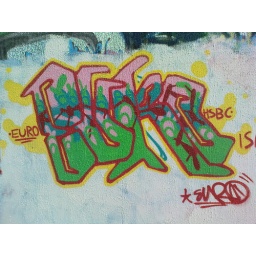
Little Euro piece on the building in the Ings road estate park, just over from the skatepark, Hull